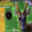
Label: deer